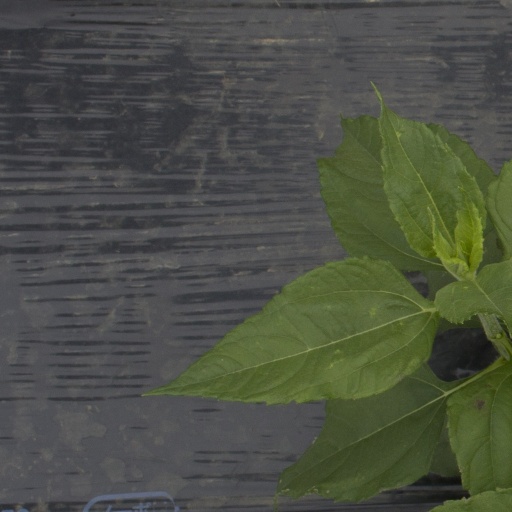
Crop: Jerusalem artichoke